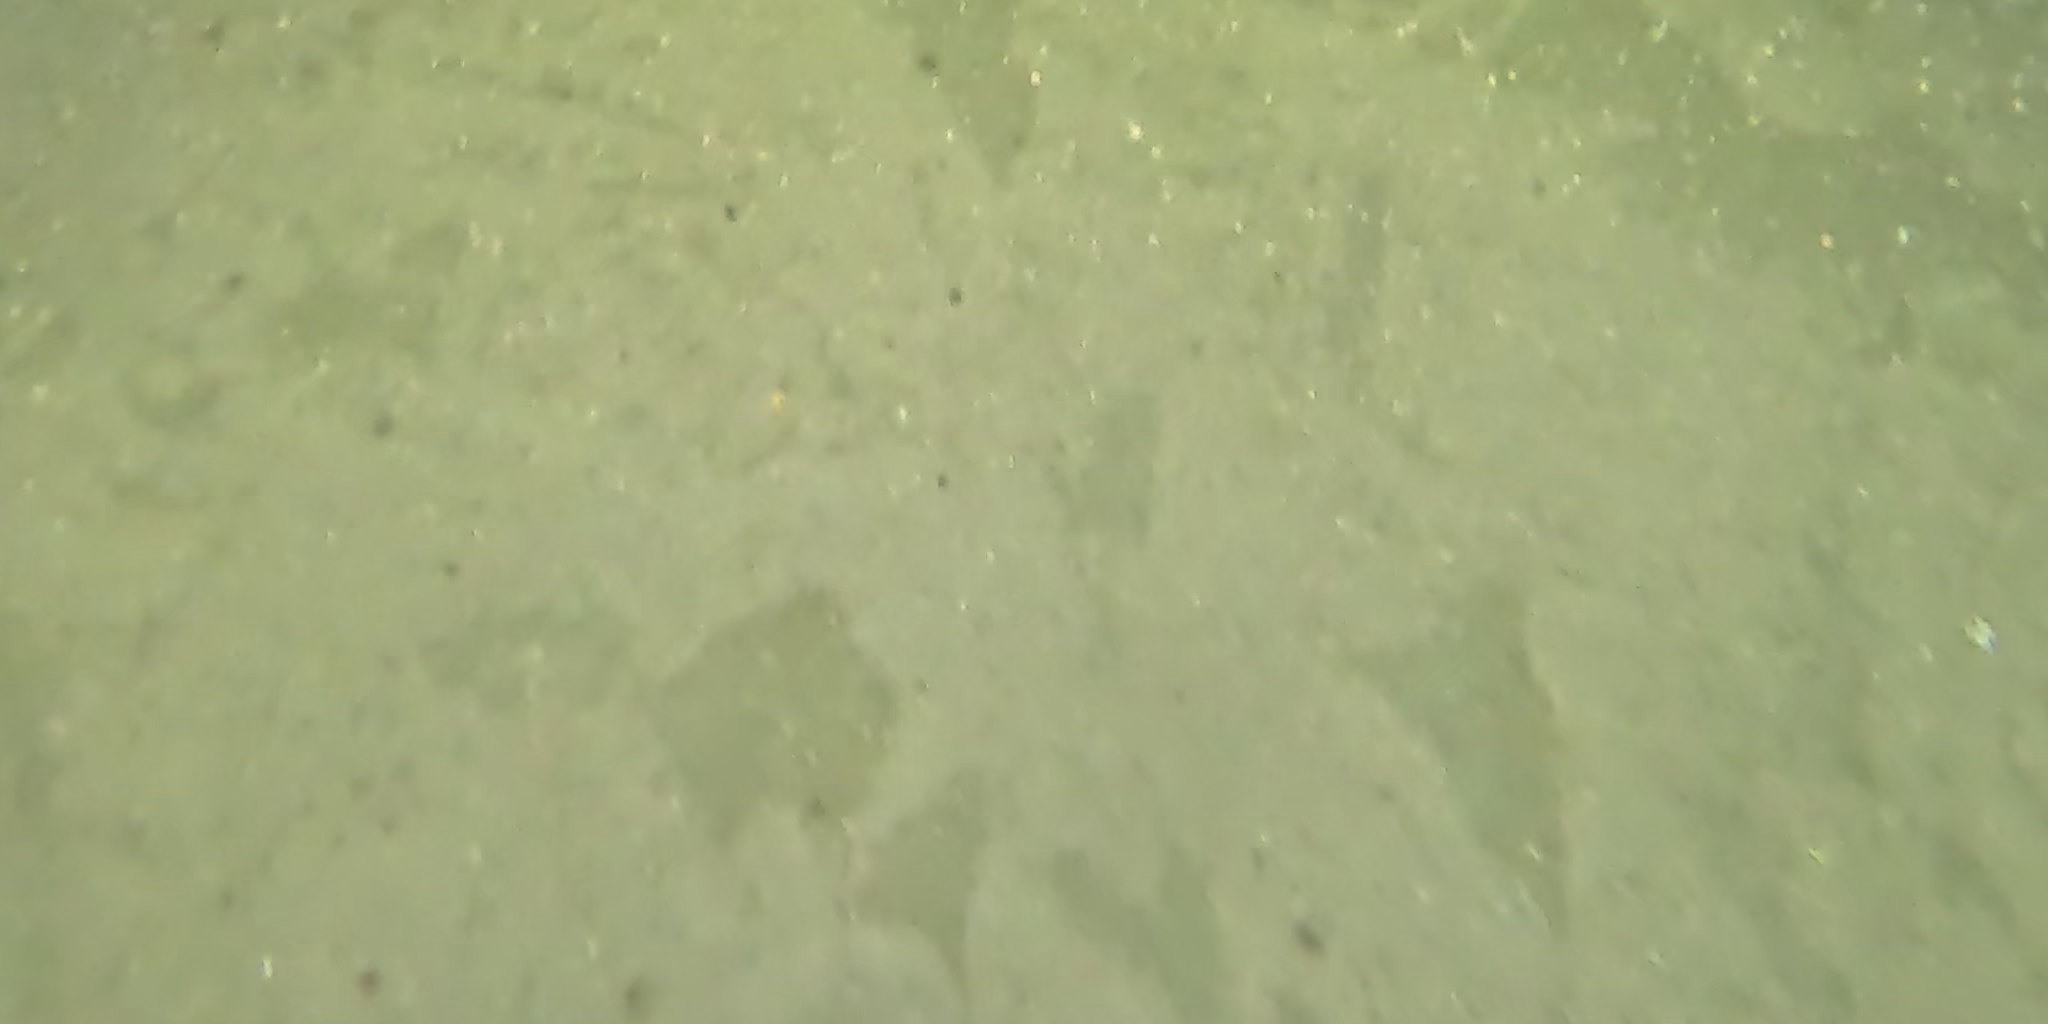
Seabed habitat: sand